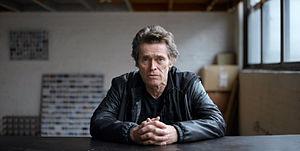
Dog Eat Dog est un thriller film américain réalisé par Paul Schrader, sorti en 2016.